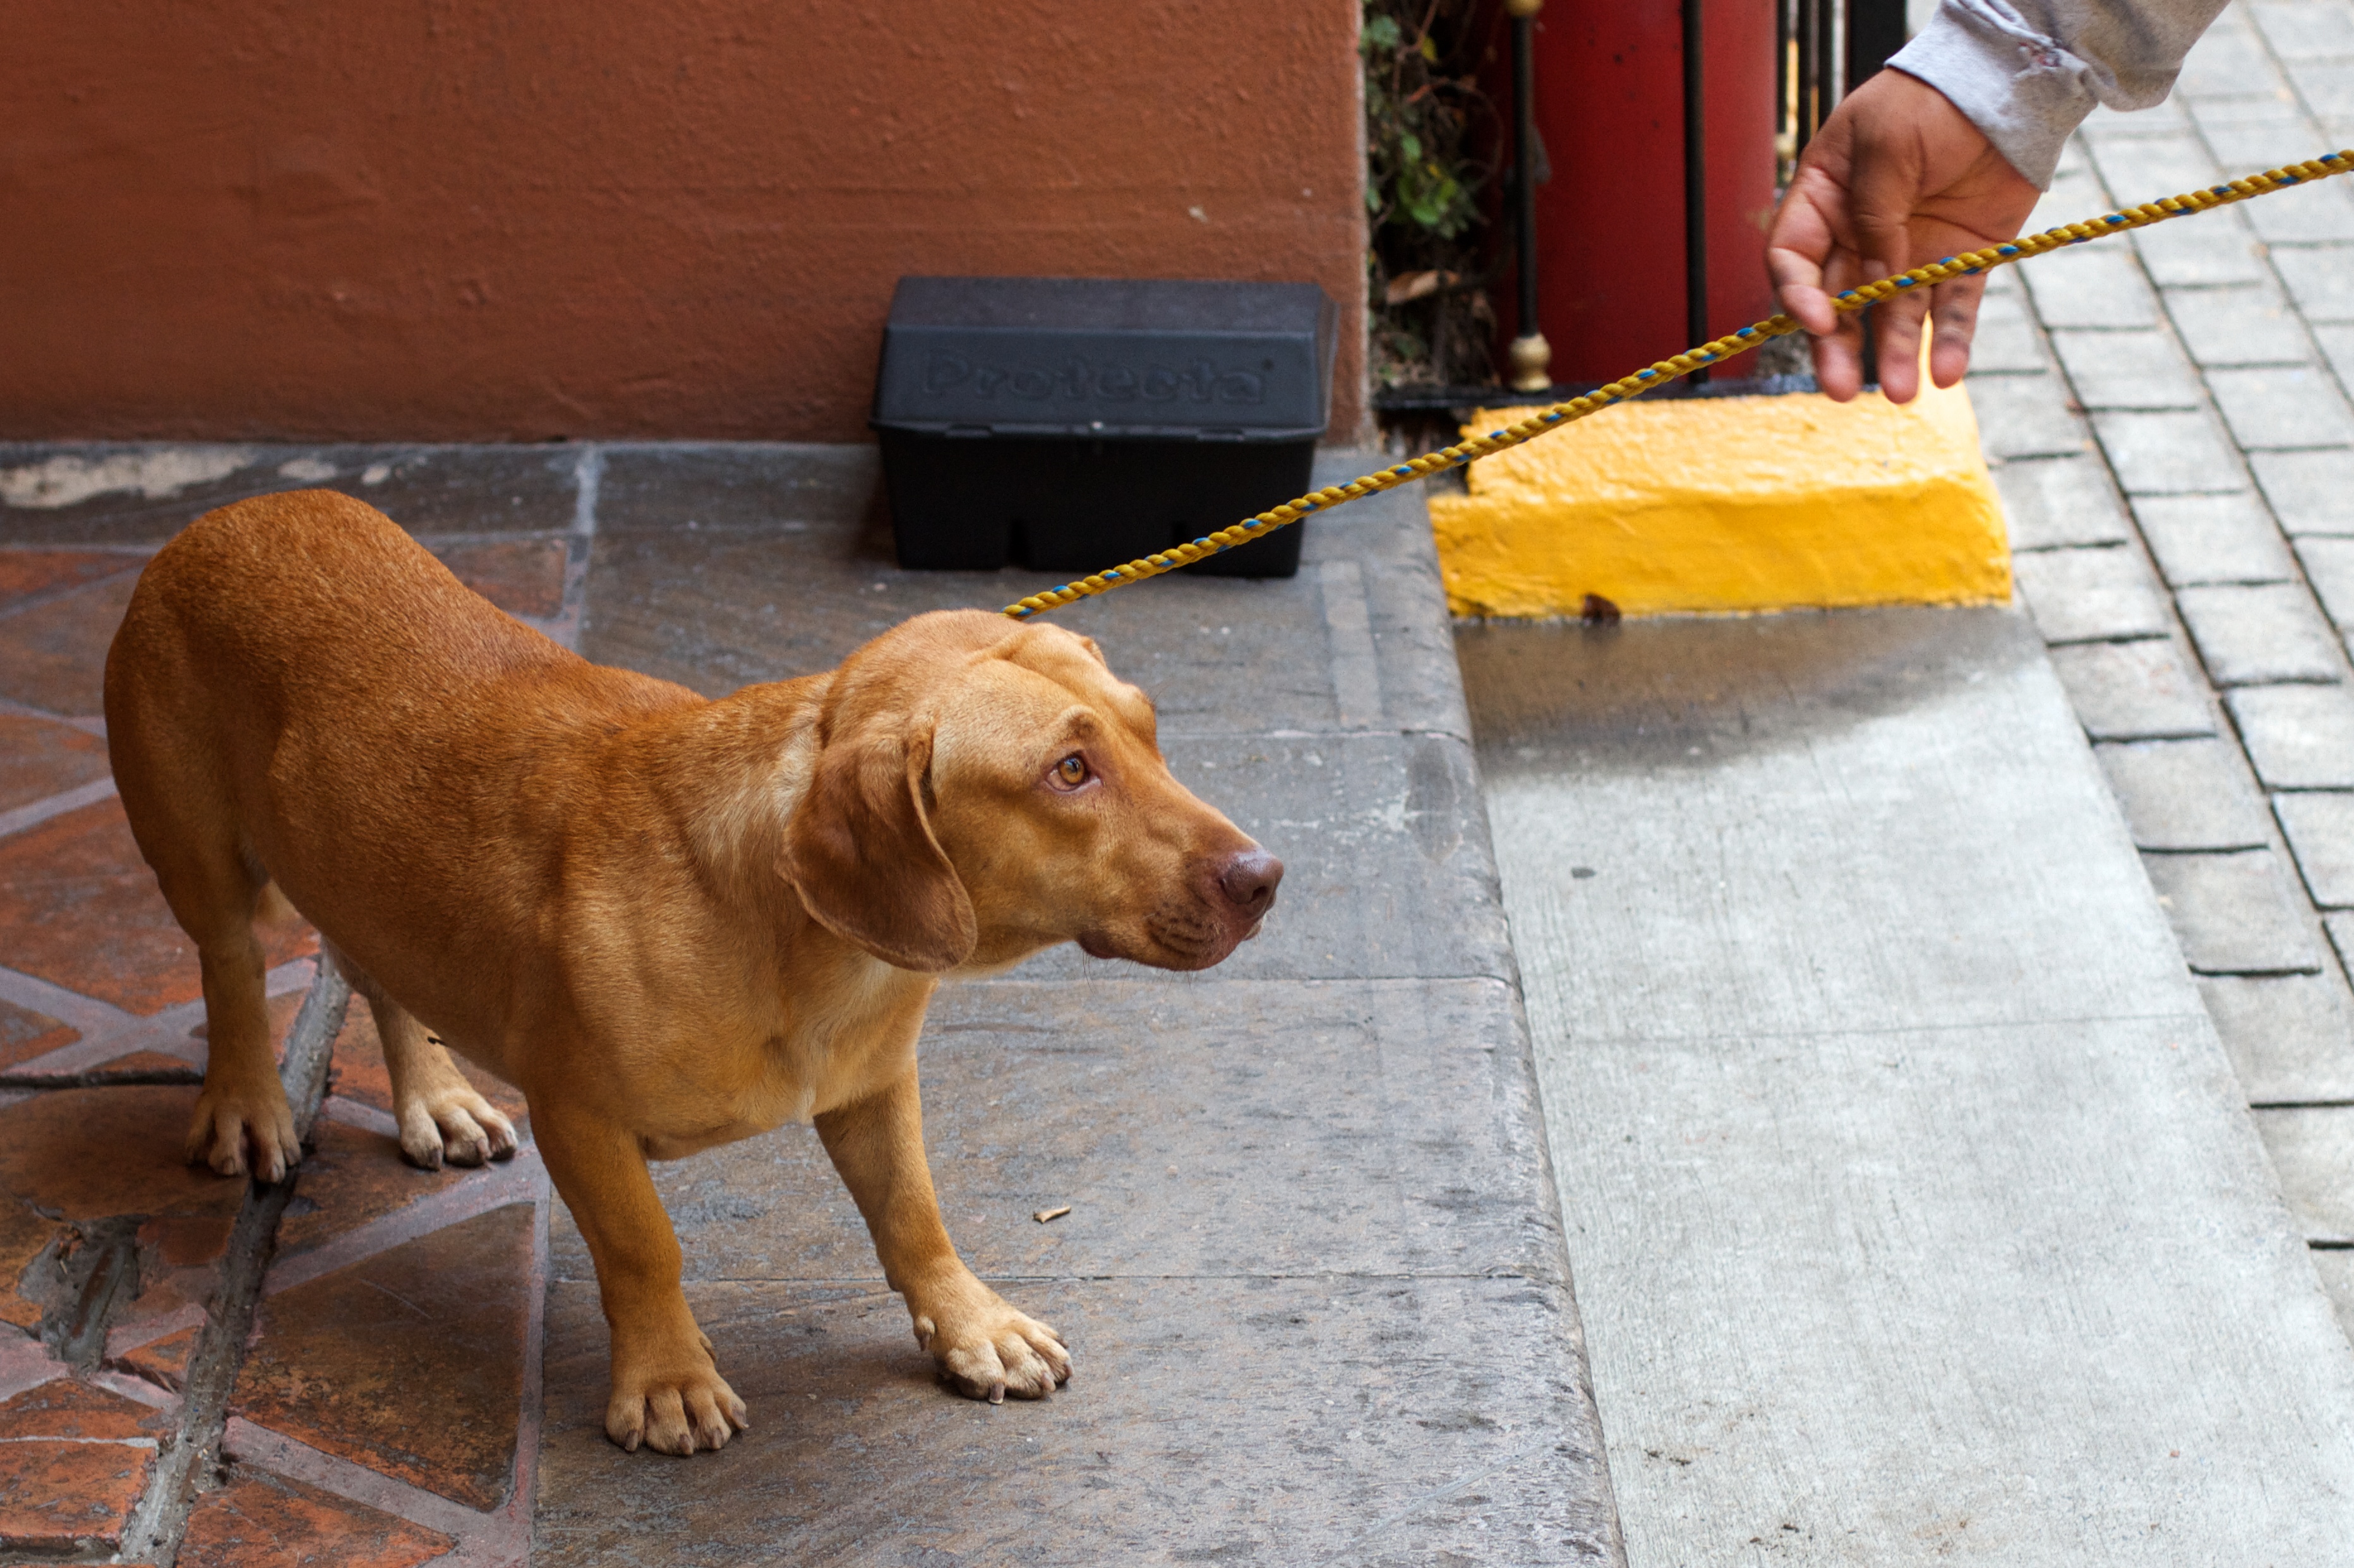
puppy, dog, mammal, vertebrate, street dog, dog like mammal